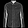
Label: Shirt